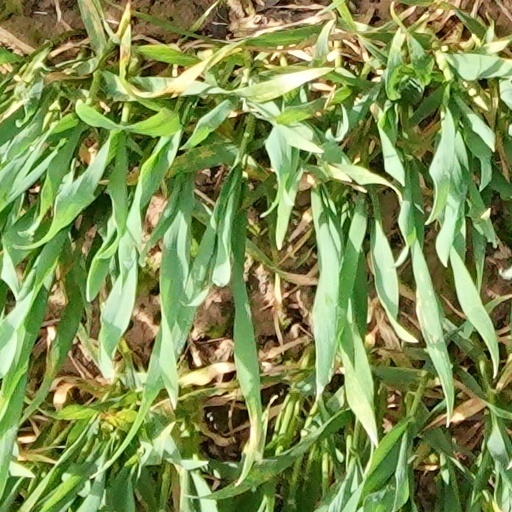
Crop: wheat